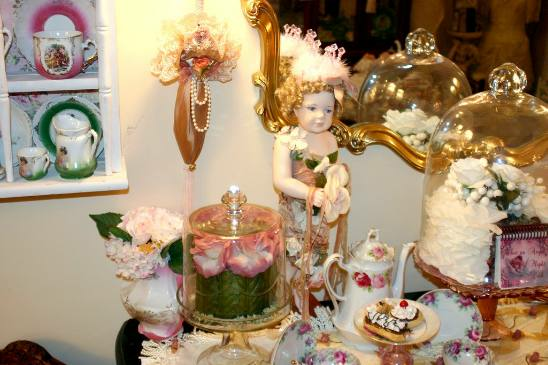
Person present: No